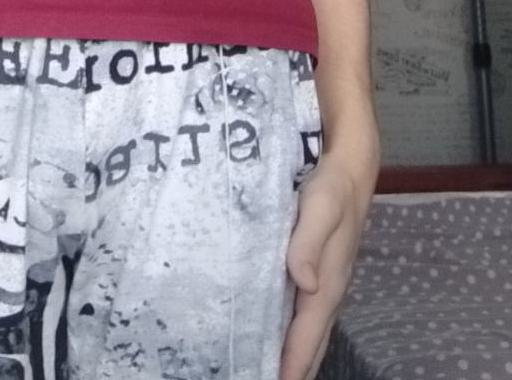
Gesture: no_gesture